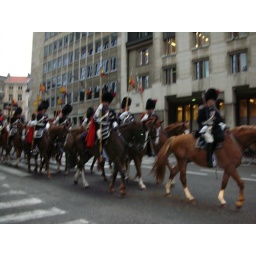
No idea why there were so many horses on the main road near the EU.